Cotton States and International Exposition

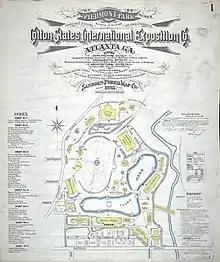
Map of the Expo

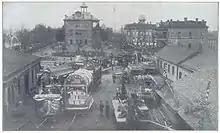
Exposition Fairway

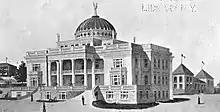
Woman's Building

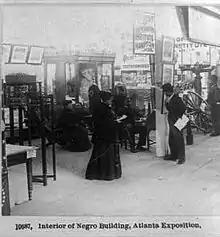
Negro Building Interior

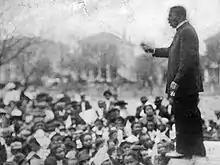
Booker T. Washington giving "Atlanta Compromise" speech

The exposition included many exhibits on Minerals and Forestry, Agriculture, Food and Accessories, Machinery and Appliances, Horticulture, Machinery, Manufacturers, Electricity, Fine Arts, Painting and Sculpture, Liberal Arts, Education, and Literature. About 6,000 exhibits were examined by the Award Committee. The Awards Committee awarded a total of 1,573 medals: 634 gold medals, 444 silver medals, and 495 bronze medals.